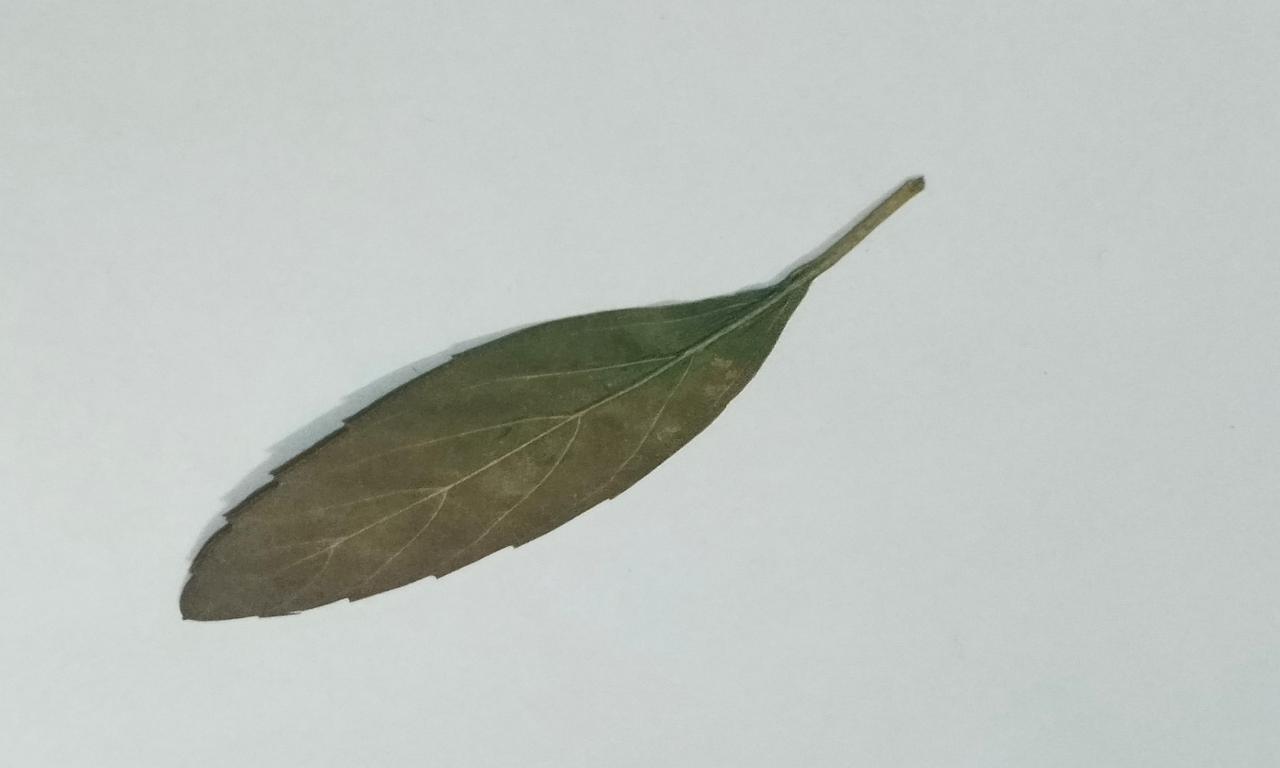
Label: Dried